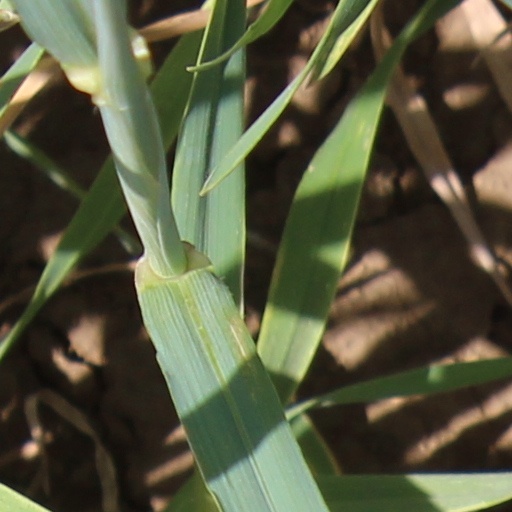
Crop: wheat